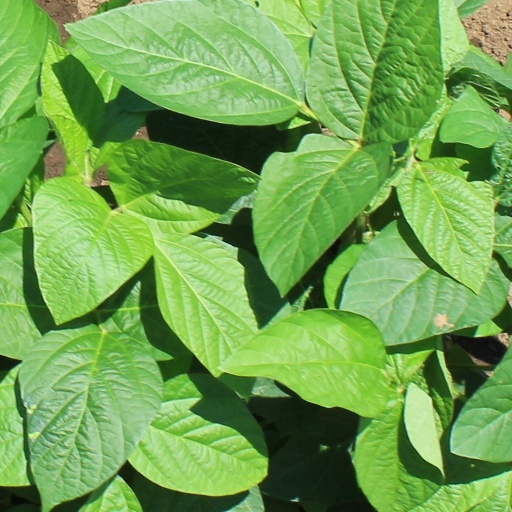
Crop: soybean